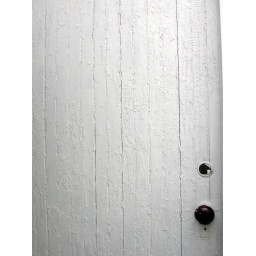
A cool old shed door at Ray's grandmother's house in Woodstock. I really liked the texture and the old knob.